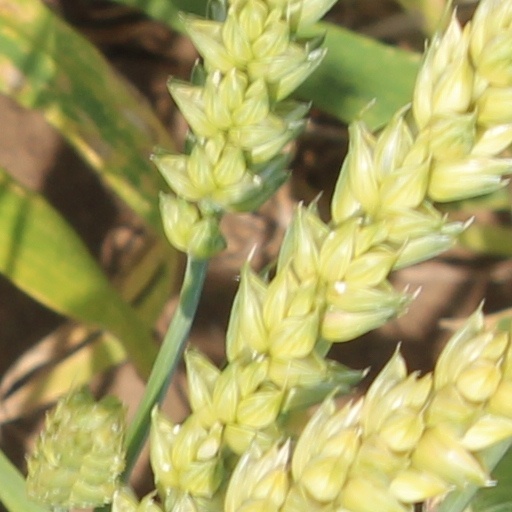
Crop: wheat